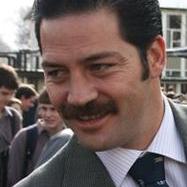
Age: 34